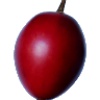
Label: Tamarillo 1